Qianzhuang

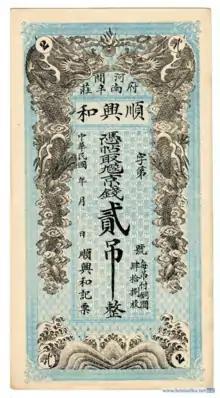
An undated "zhuangpiao" of 2 tiao (in Jingqian) issued by the Shun Xing He private bank during the early Republic of China.

Many "qianzhuang" issued their own scrip known as "zhuangpiao" (莊票) and (if denominated in silver) "yinqianpiao" (銀錢票, "silver money notes"). This scrip was also accepted by proximate shops but to cash these out would take around 10–15 days after it was given to the shop, this was because couriers would have to liaise with the issuing shop in order to verify their authenticity and rule out fraudulent "zhuangpiao" notes.